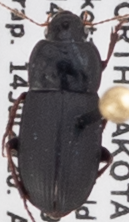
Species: Harpalus opacipennis
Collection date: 2020-07-14
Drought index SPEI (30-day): -1.028
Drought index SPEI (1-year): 1.386
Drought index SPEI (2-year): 1.77